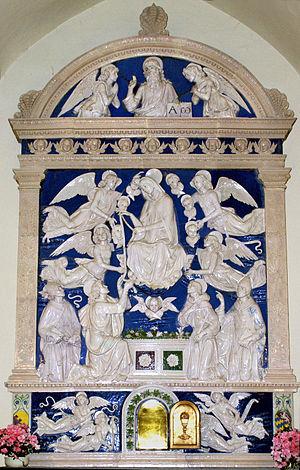
Andrea della Robbia neveu de Luca della Robbia, fils de son frère Marco, est un céramiste florentin spécialiste de la terracotta invetriata et fondateur de l'atelier-boutique des Della Robbia qui accueillit et forma ses cinq fils.